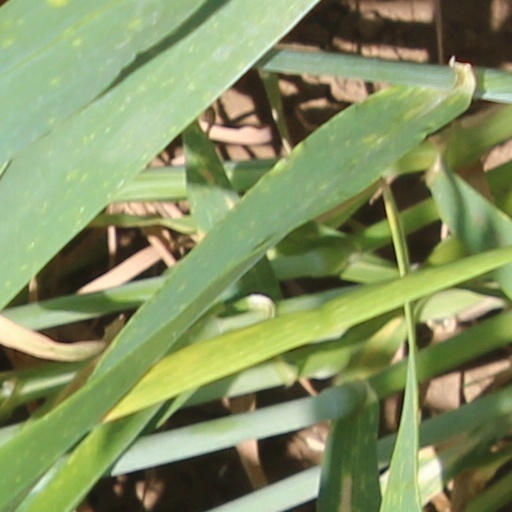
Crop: wheat